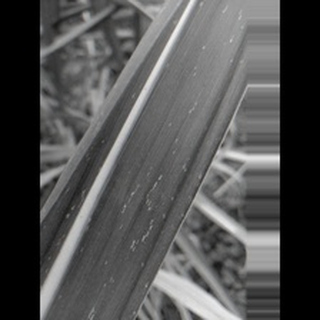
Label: sugarcane_mosaic